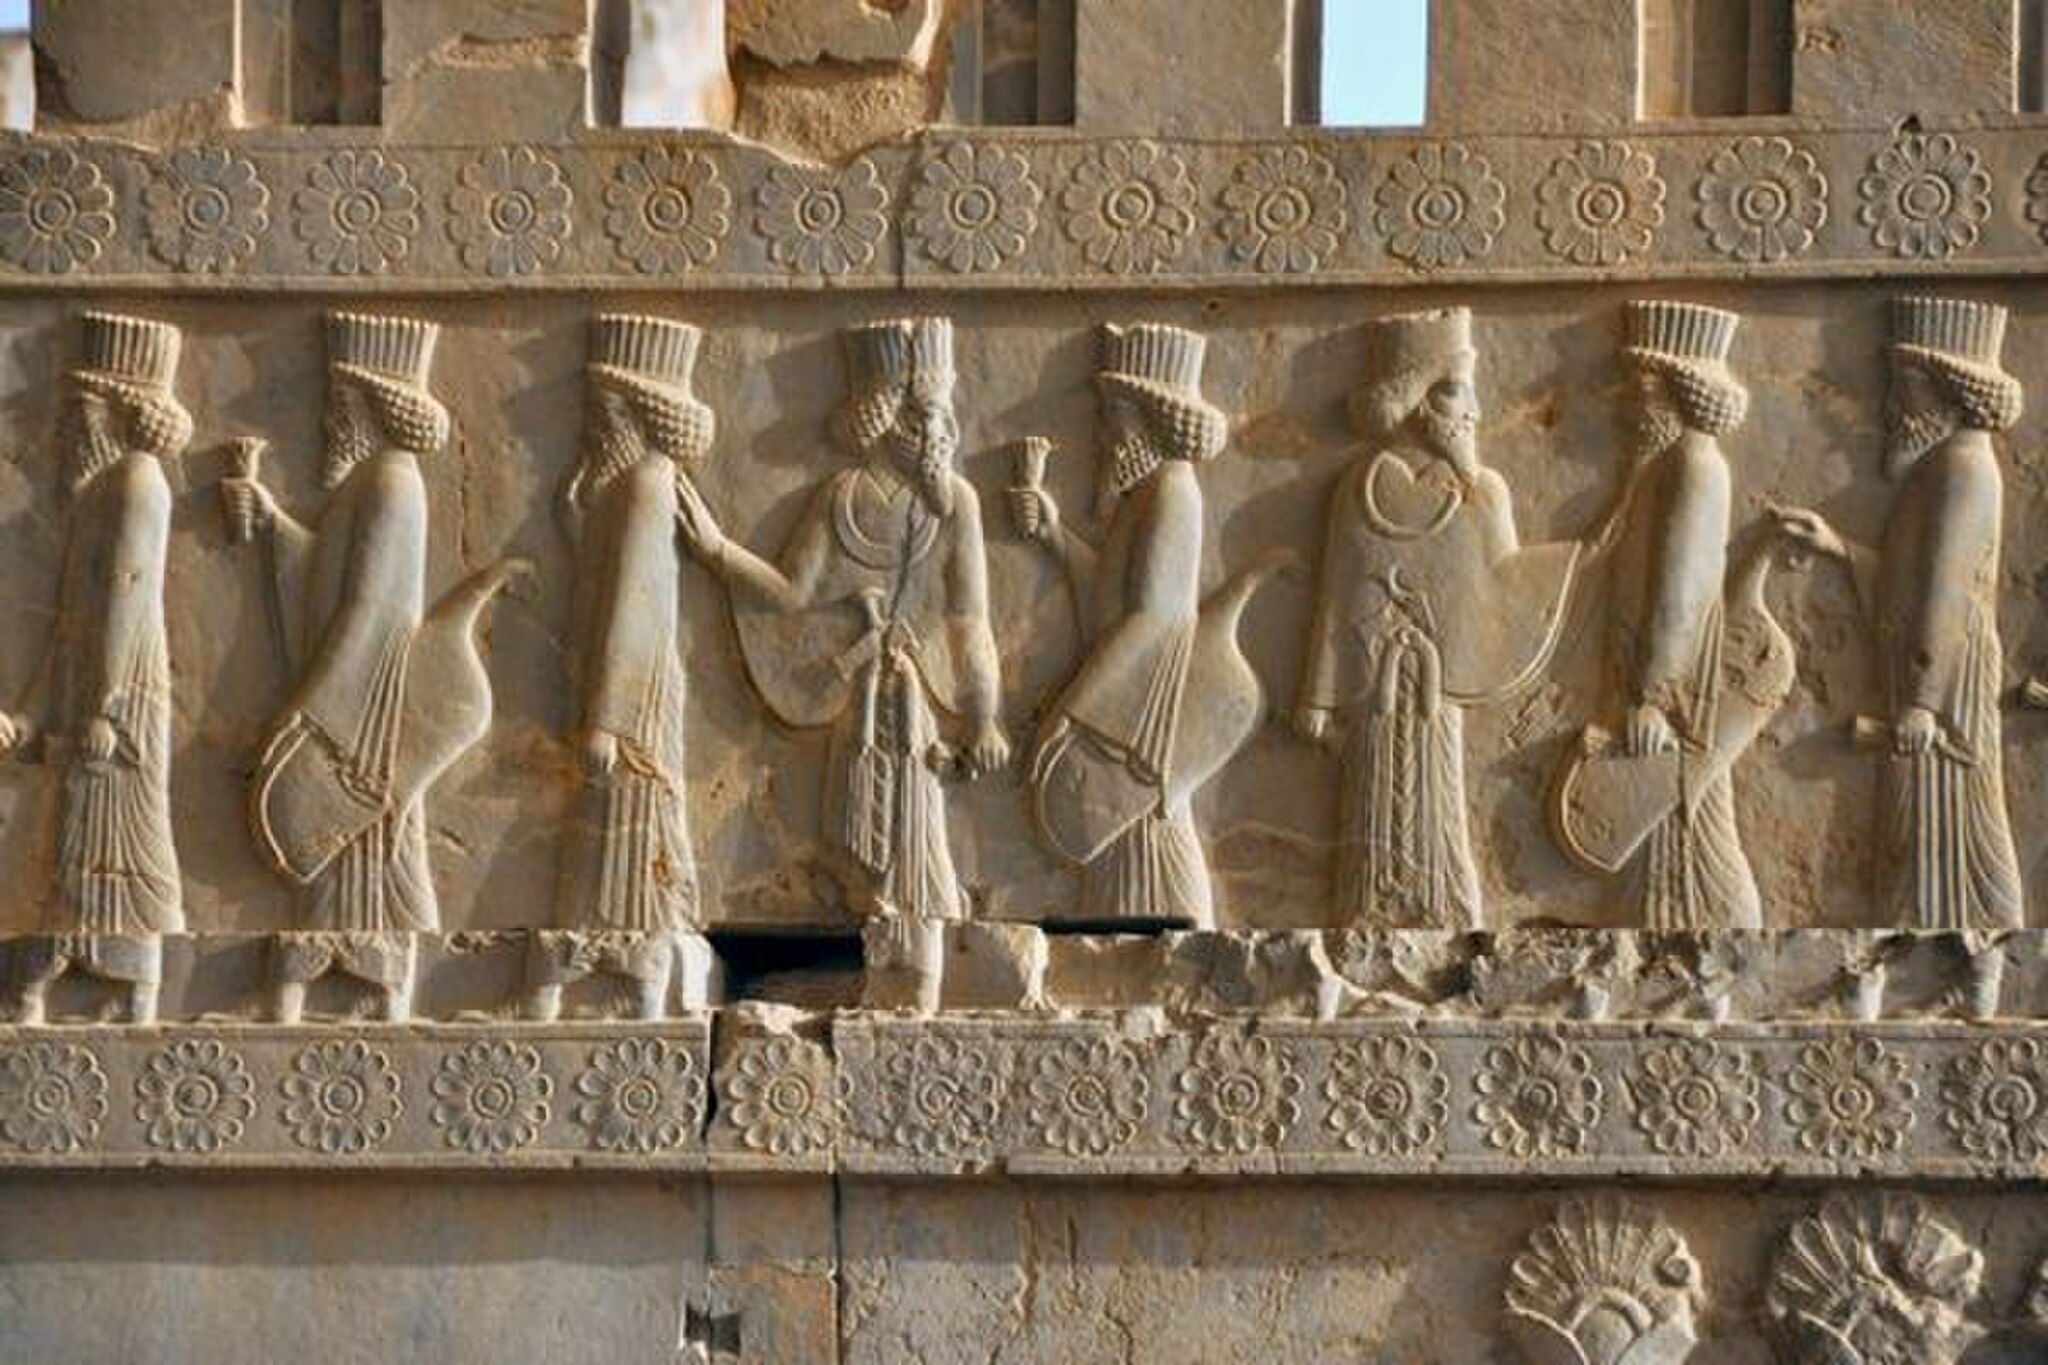
Title: Persepolis, Tripylon, northern staircase, relief (1)
Description: Persepolis, Tripylon, northern staircase, relief (1)
Date: 2018-11-28
Categories: CC-Zero, 2018 in Persepolis, Northern staircase of Tripylon, Reliefs of dignitaries at court ceremony, Persepolis